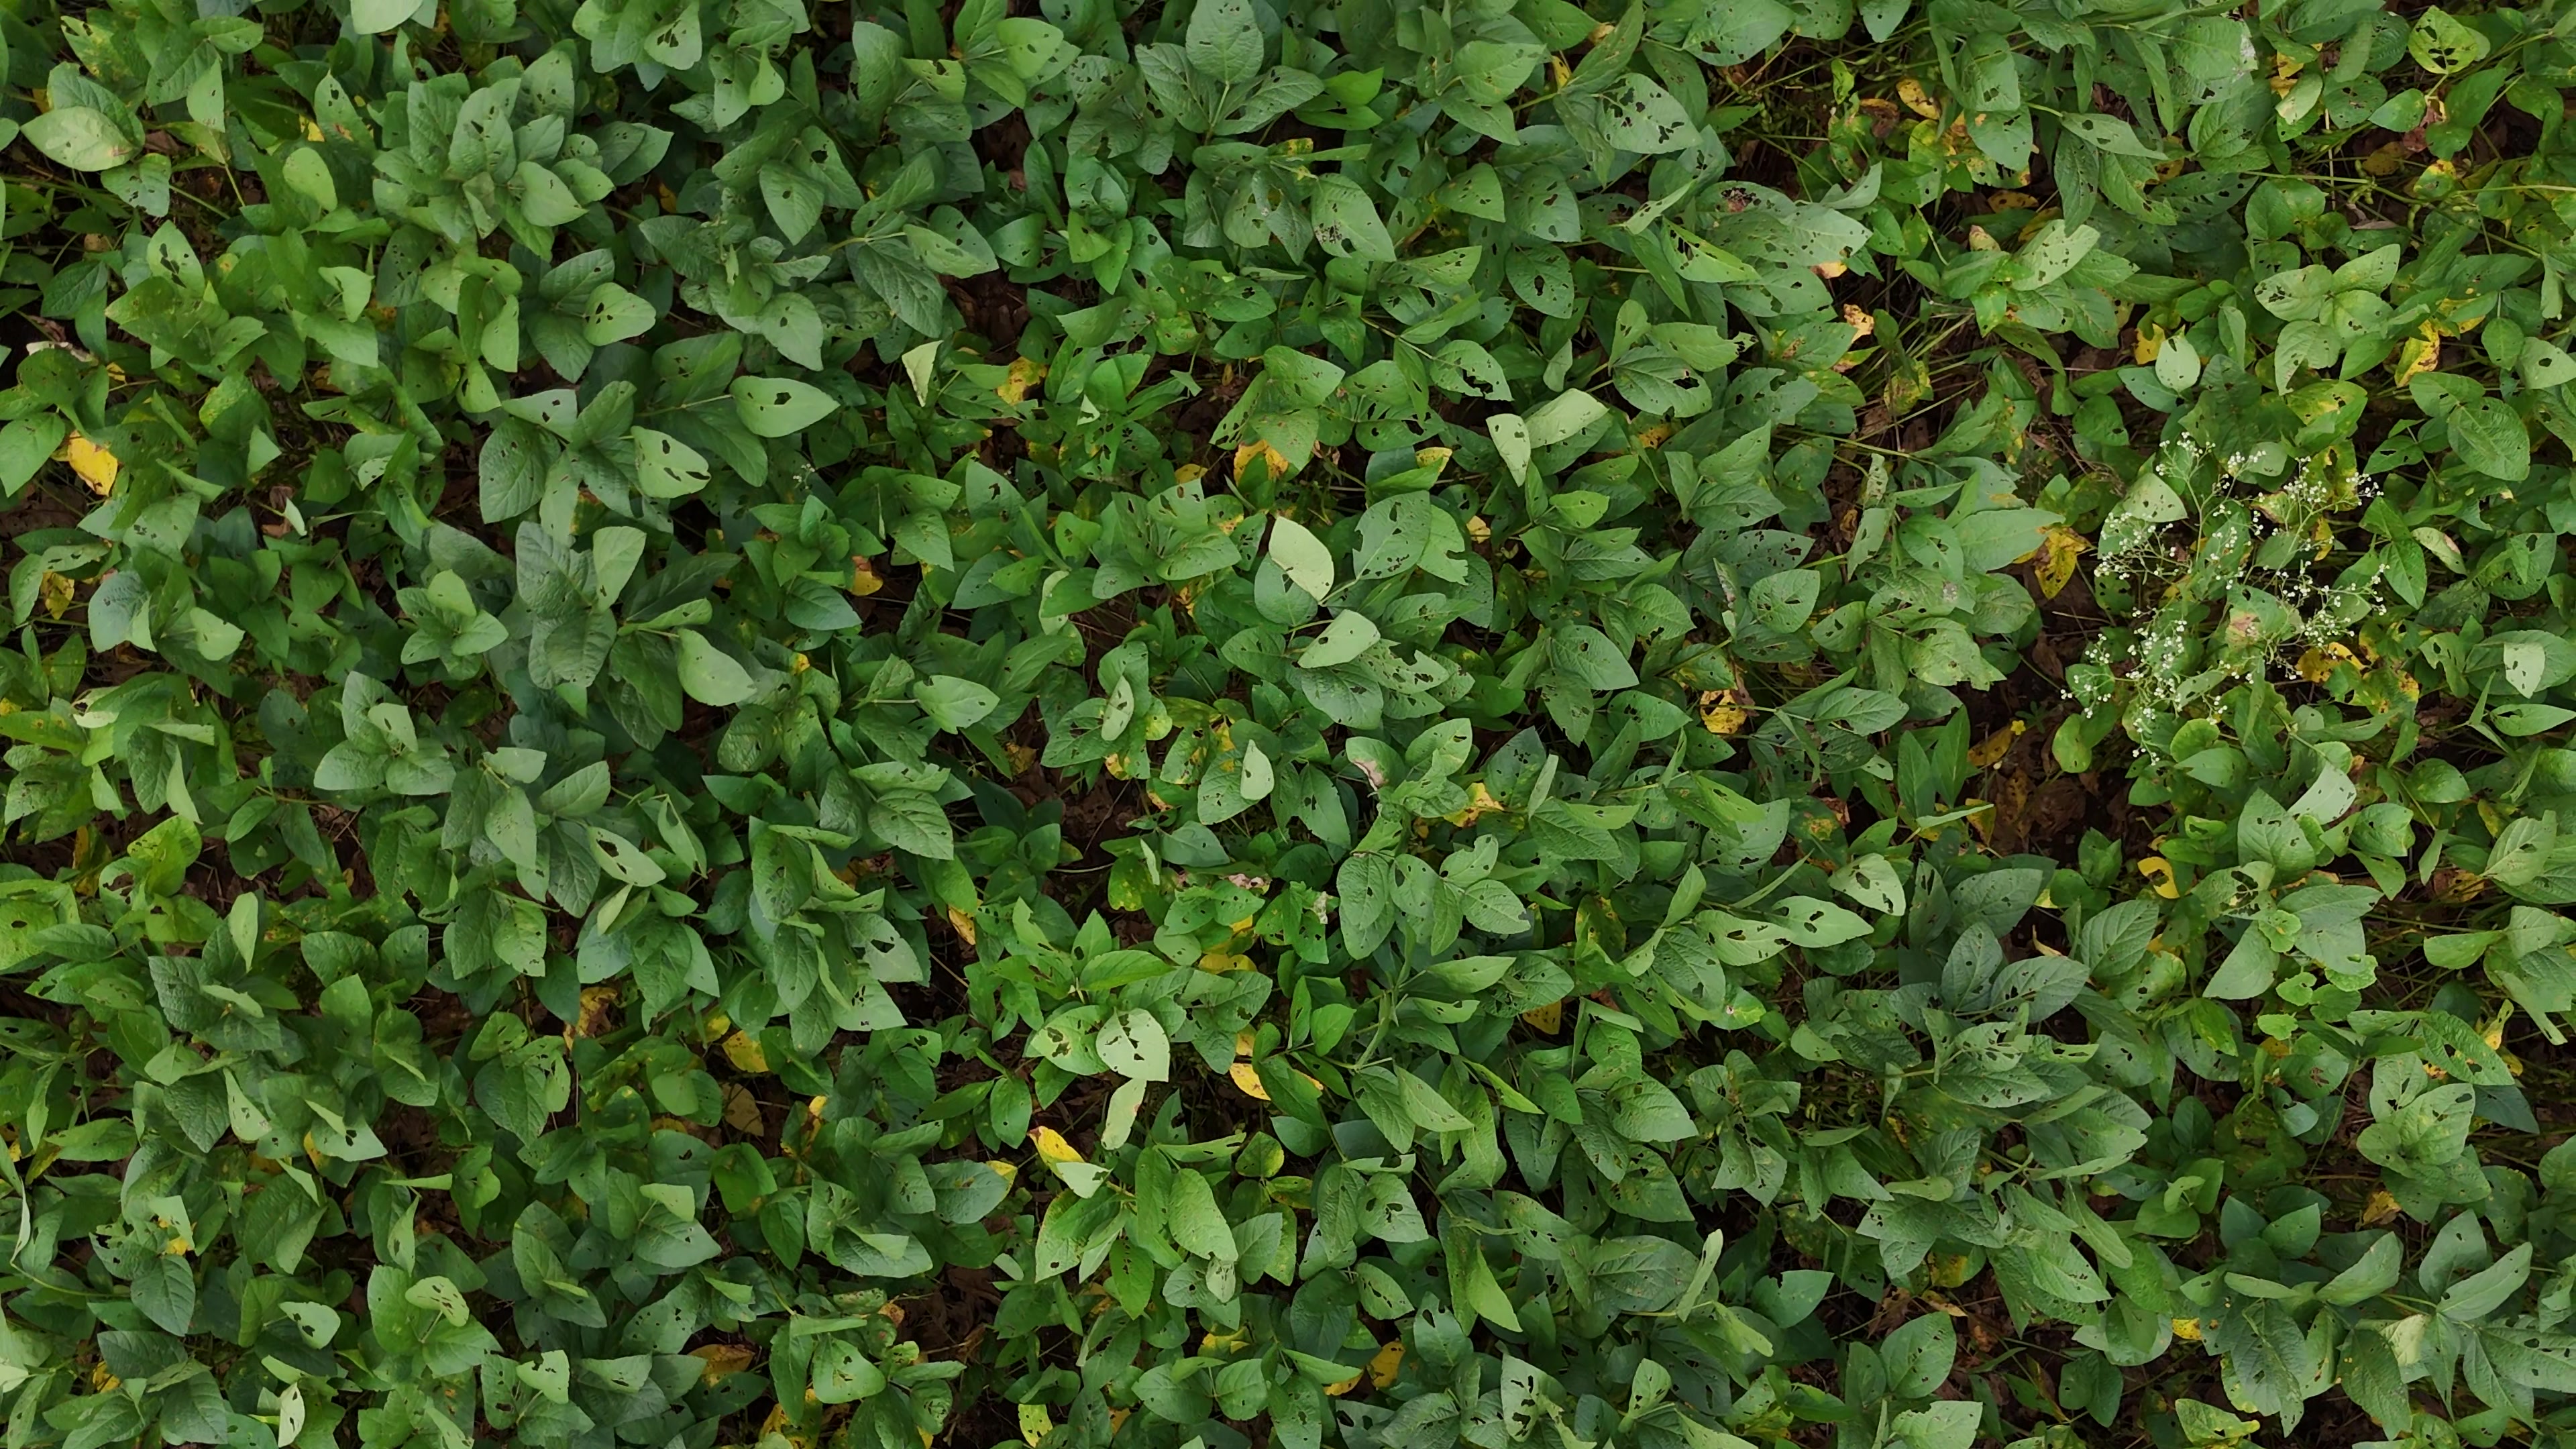
Label: Rust